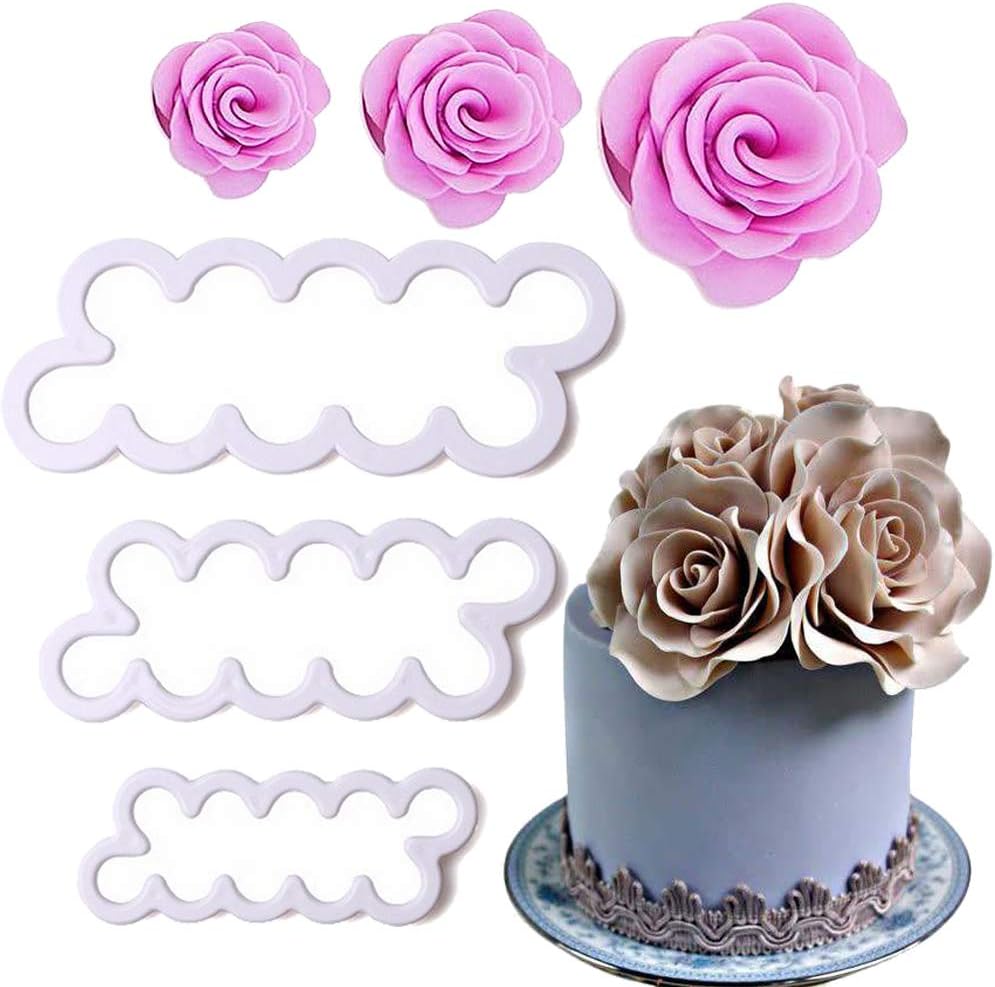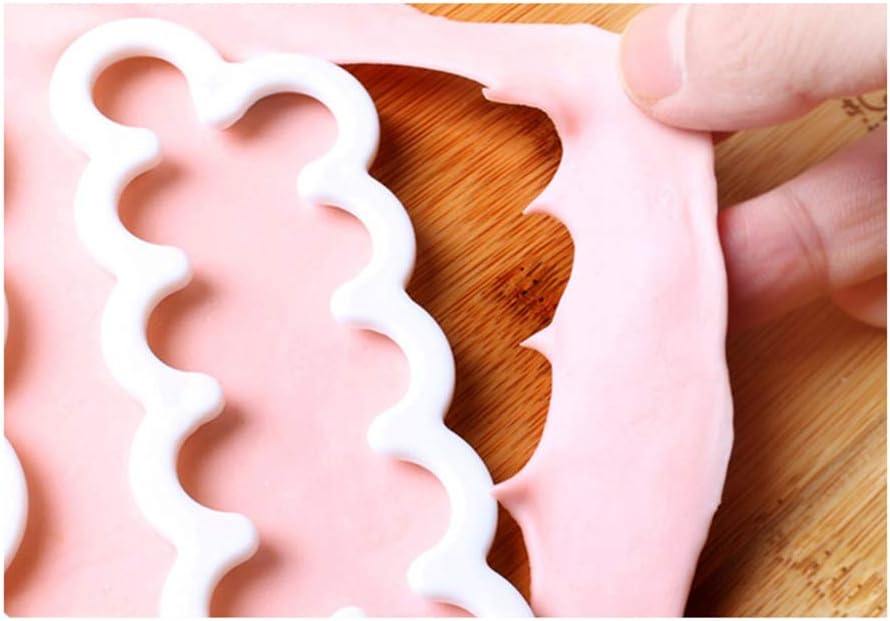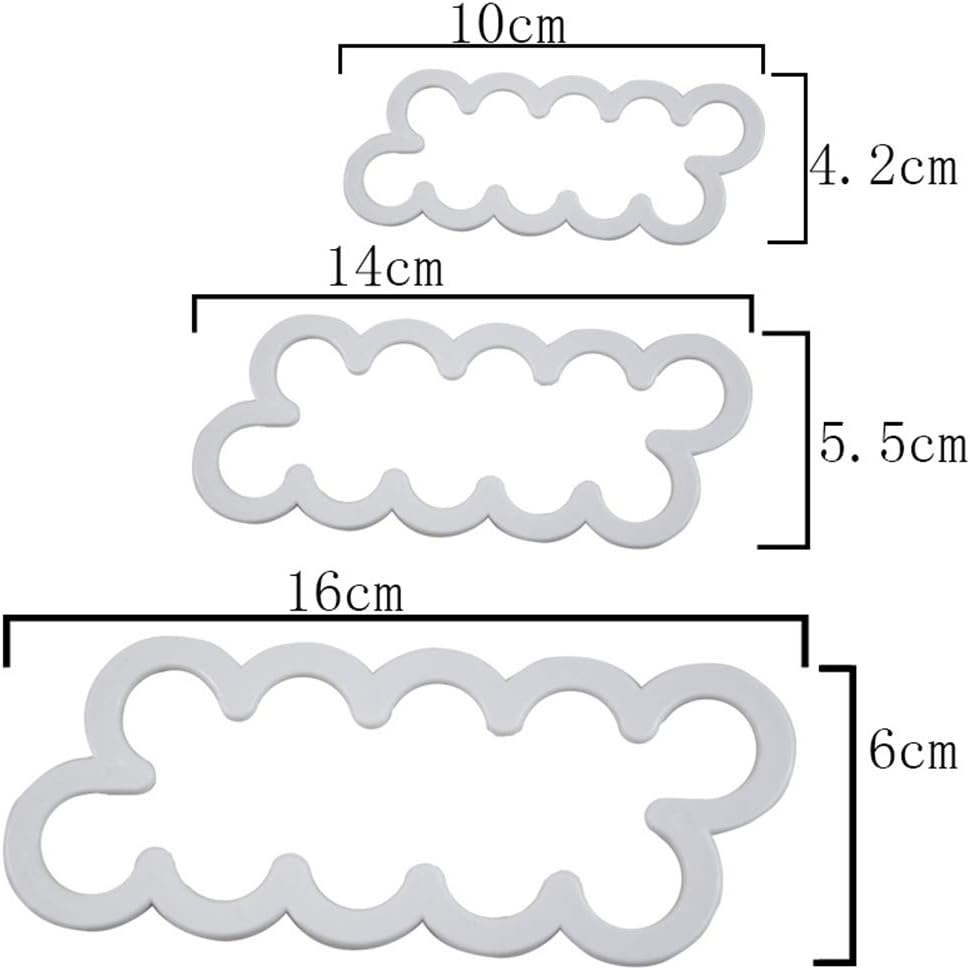
PalkSky Cake Decorating Gumpaste Flowers The Easiest Rose Ever Cutter Pack of 3
Category: Amazon Home
Made of high quality food grade ABS material Three size to make different size rose flowers Easy to clean, no deformation, practical and durable in use. Innovative design, rose flower maker cake decorating kitchen DIY tools. Make cakes, bread, jelly, conditioning food, chocolate, handmade soap, etc.
Features: Make The Easiest Sugar Roses Ever. | Suggested items to use with this cutter: Edible glue, brush, curved edge small rolling pin, cornflower pouch and foam pad. | Makes rose sizes 20mm (bud), 35mm, 50mm and 70mm. Perfect for beginners as it is so easy to use and for professional cake decorator. | Works best with a 50/50 mixture of sugarpaste and modelling past. Also works well with sugarpaste, flower or modelling paste and marzipan. | Size： Small cutter - 4" long x 1.5" wide，Medium cutter - 5" long x 2" wide，Large cutter - 6" long x 2" wide